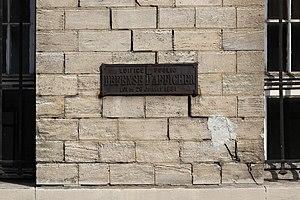
L’affichage est une technique de communication en extérieur qui consiste à installer et parfois gérer dans un espace public du mobilier urbain destiné à recevoir un support de nature promotionnelle.